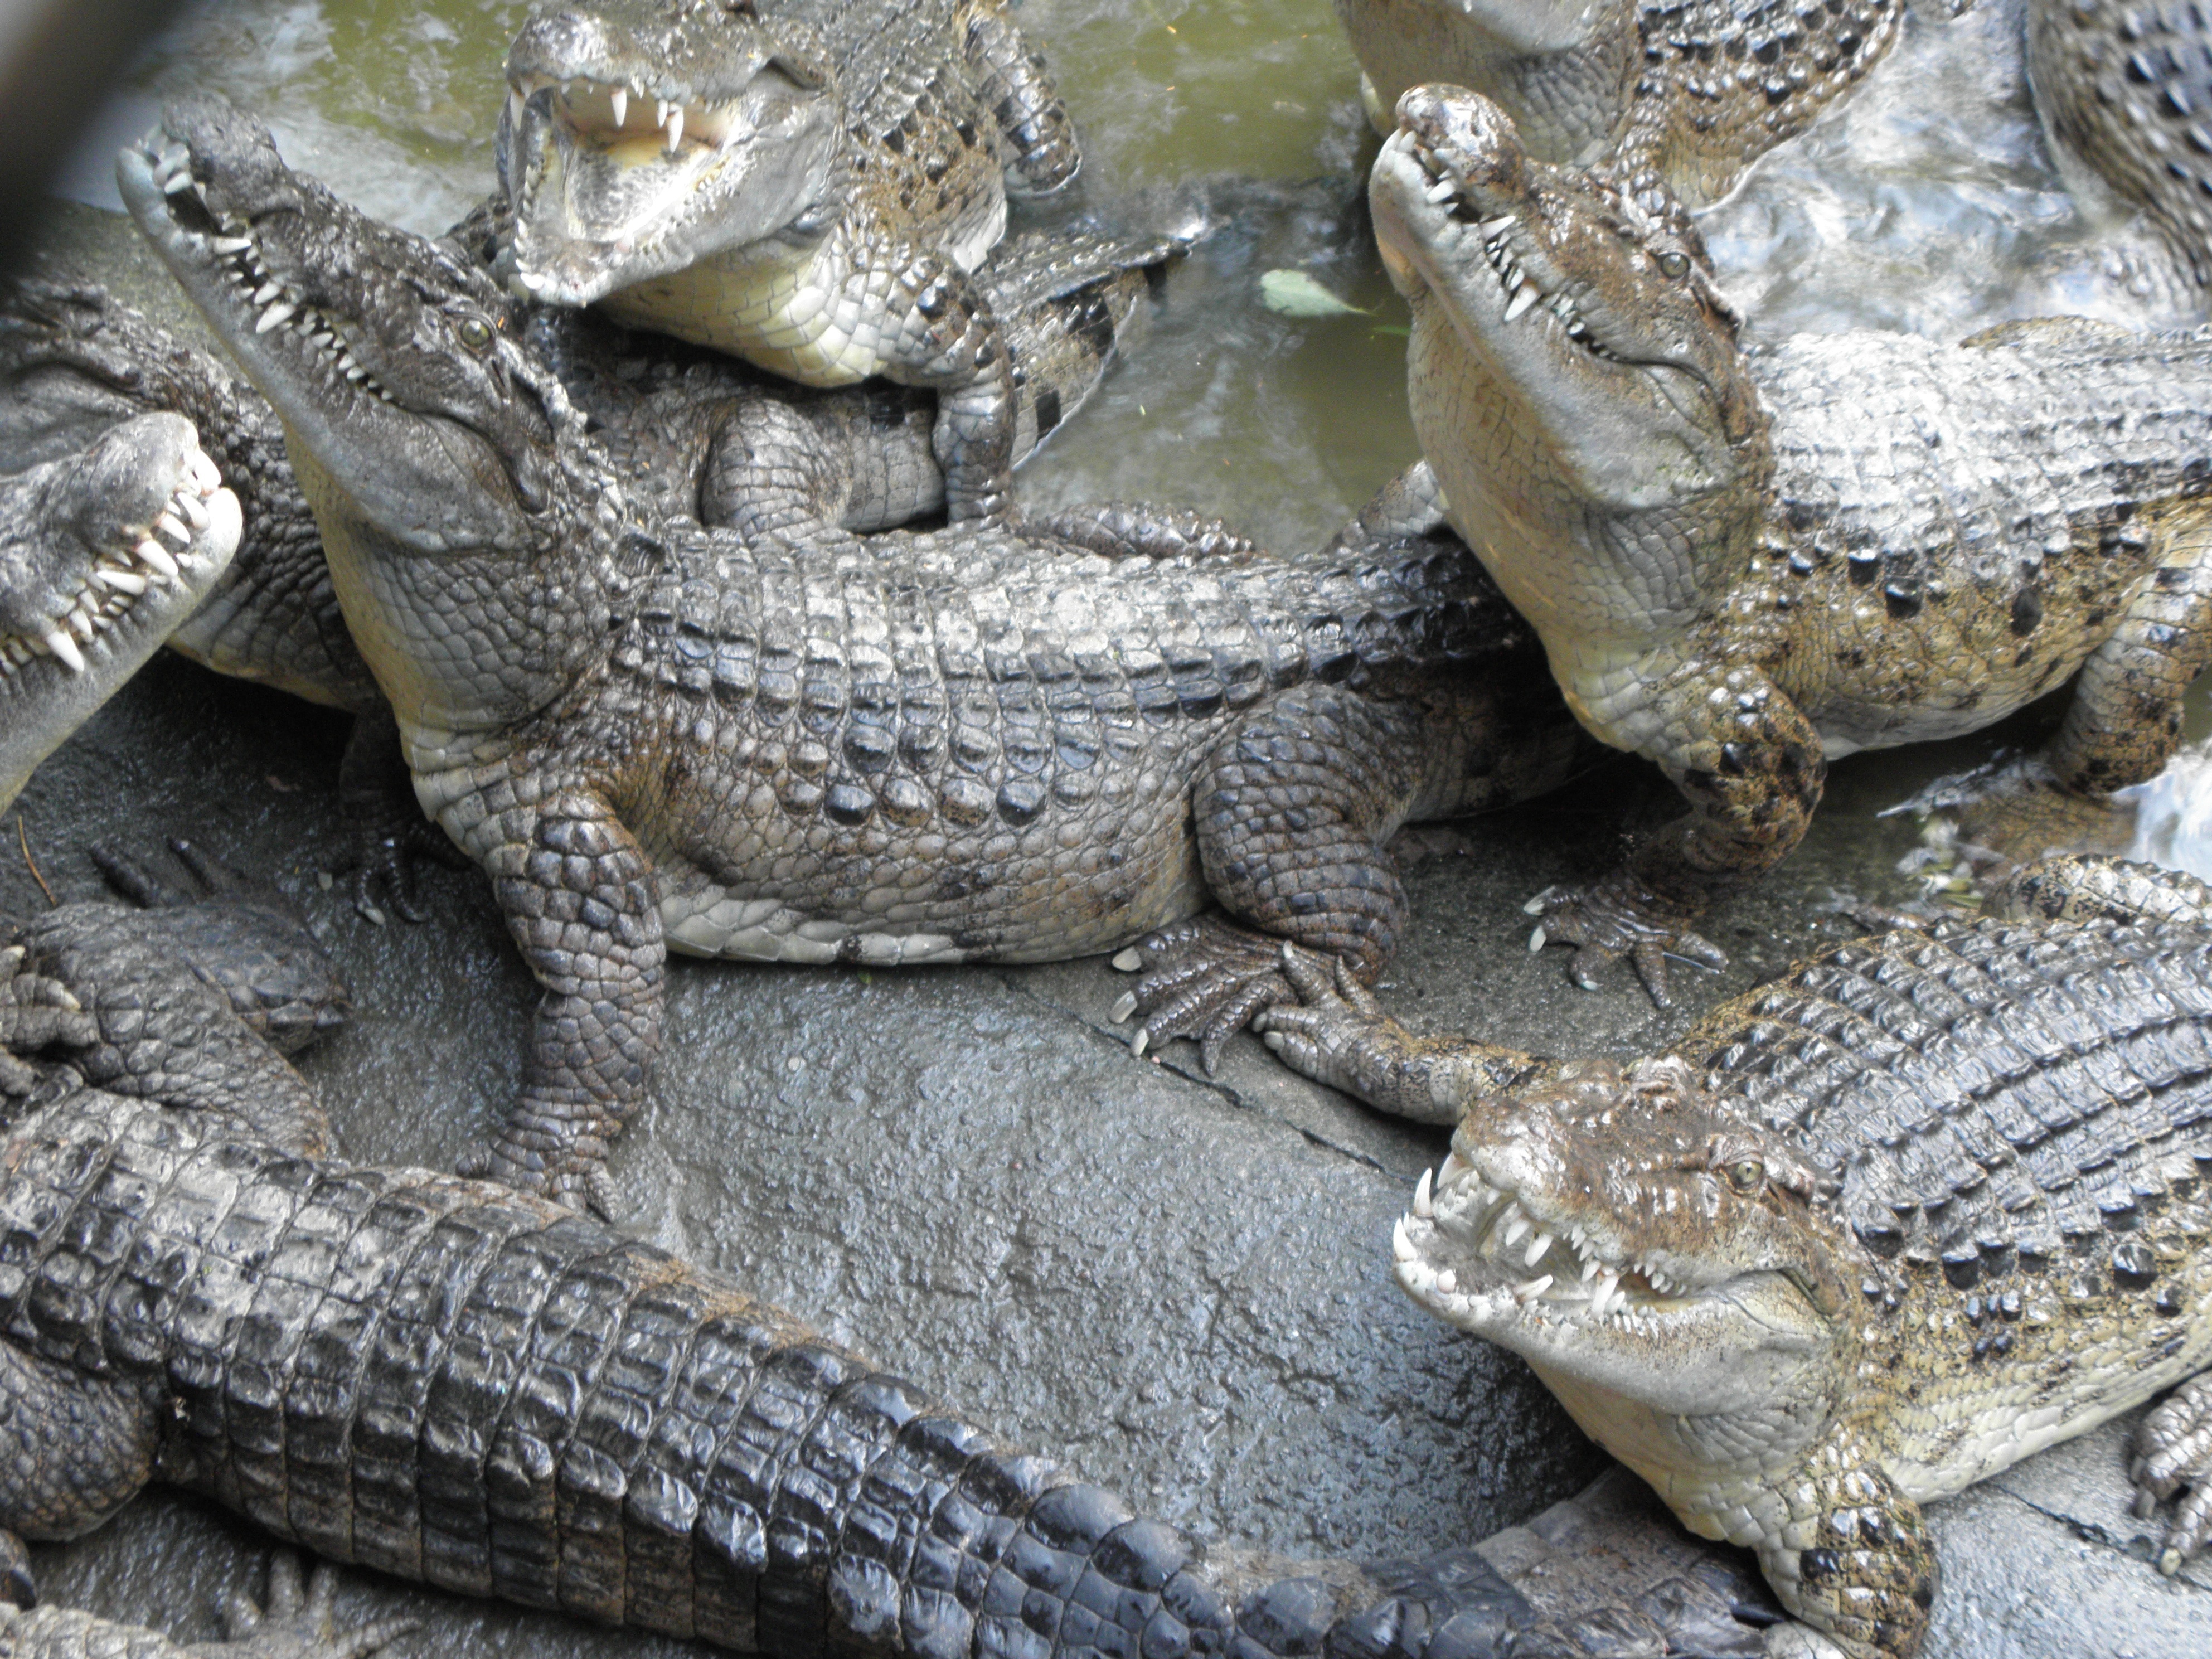
wildlife, reptile, iguana, fauna, crocodile, alligator, vertebrate, agamidae, philippines crocodile, panzer estate, crocodylus mindorensis, crocodilia, american alligator, nile crocodile